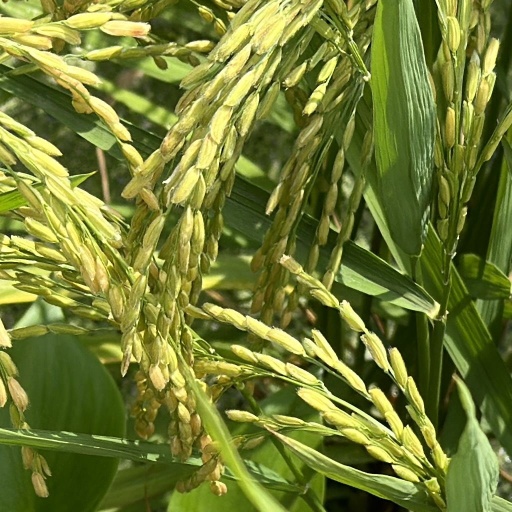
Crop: rice